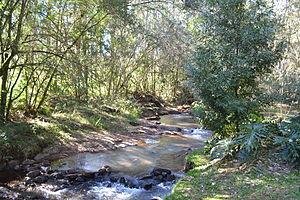
Arroyo Cuñá Pirú dans le Parc Provincial Salto Encantado, province de Misiones.
Un arroyo est un cours d’eau et plus particulièrement un ruisseau temporaire qui se remplit lorsqu’il pleut. Bien que cette acception soit généralement reconnue, elle ne couvre qu'une partie des sens dans lesquels le terme est employé, son usage s'avérant différent selon les régions du monde.